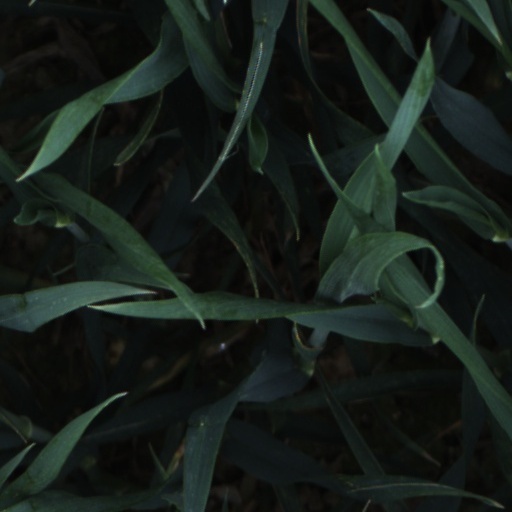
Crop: wheat